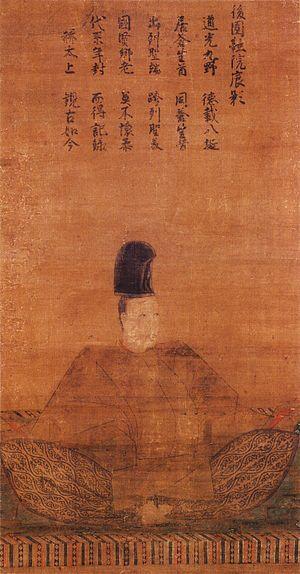
Cette page dresse une liste de personnalités mortes au cours de l'année 1393 :